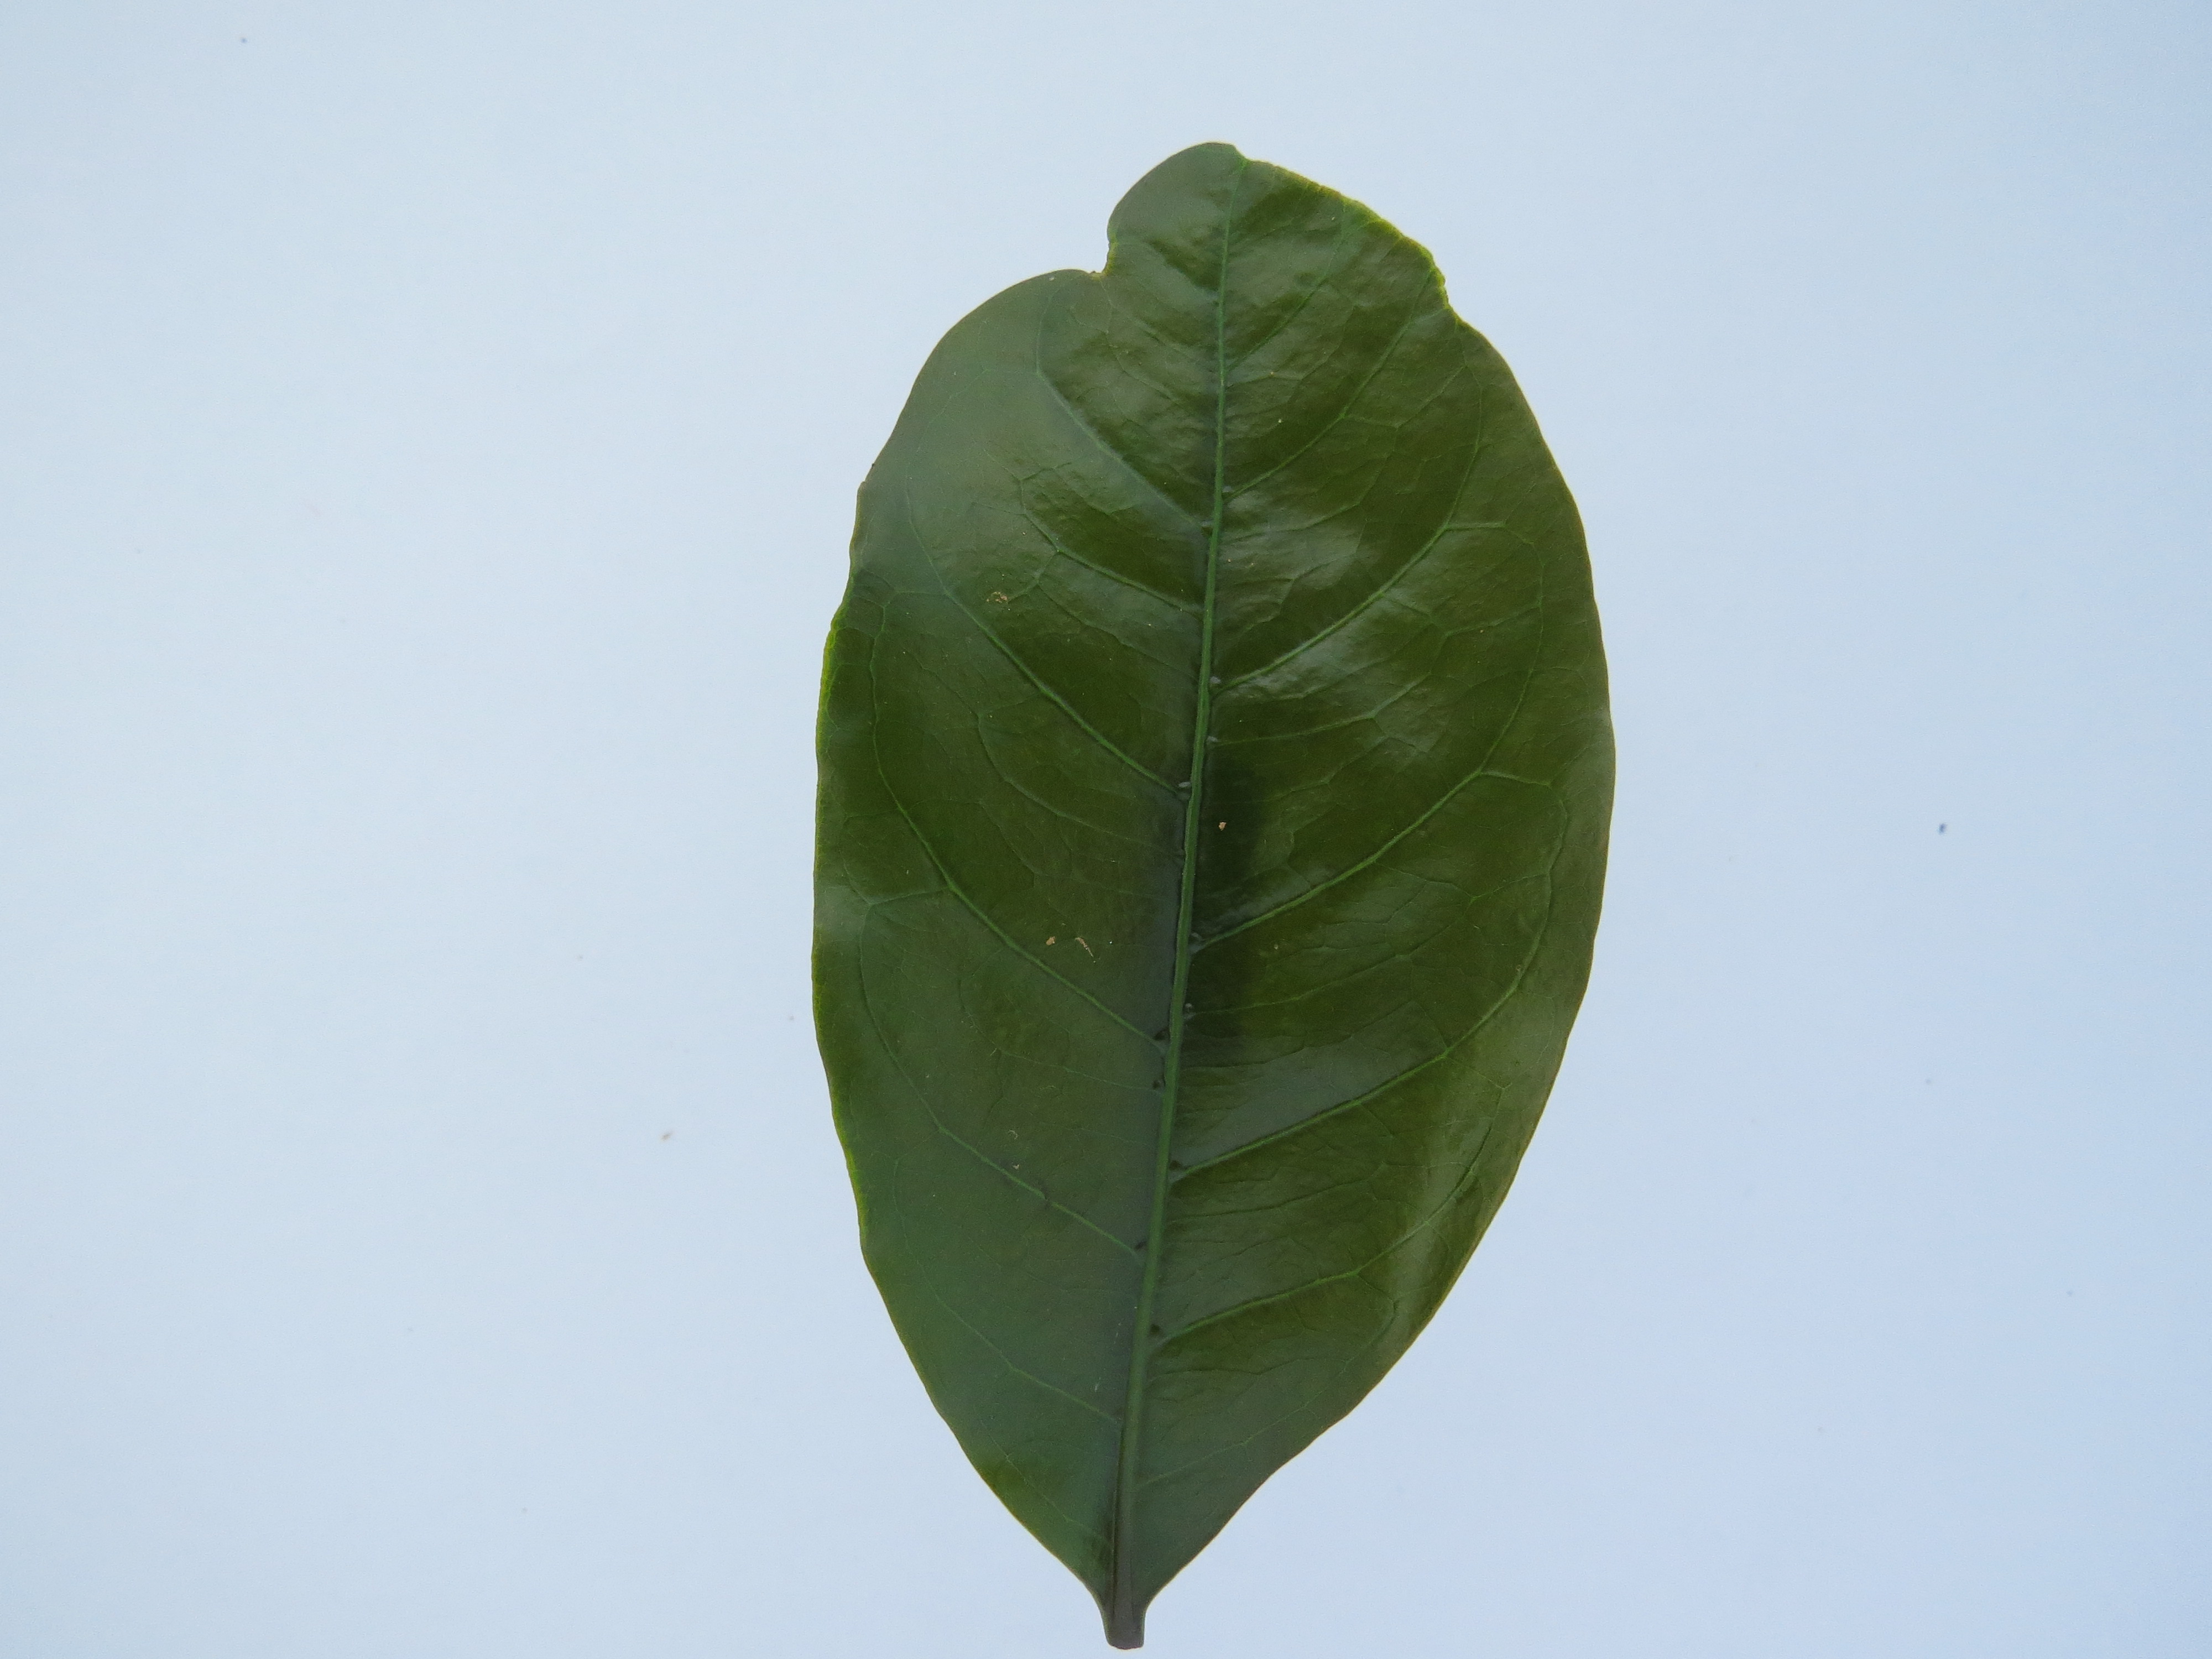
Label: boron-B